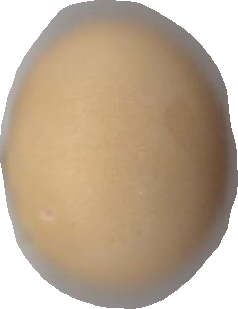
Variety: Dega